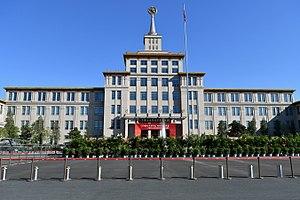
Le musée militaire de Pékin est l'un des « dix grands bâtiments ». Il est situé dans le quartier Haidian à Pekin, et a été construit à l'occasion du 10ᵉ anniversaire de la fondation de la République populaire de Chine en 1958. Il expose du matériel militaire historique, des chars, des canons, des missiles, des avions et même un petit bateau. Il dispose également de photographies historiques qui ont un grand intérêt, couvrant 100 ans de l'histoire miliaire de la Chine.